Episode 5276

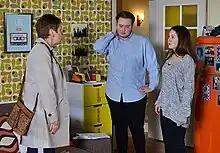
Alison Slater meets her transgender son Kyle Slater and Stacey Branning.

Episode 5276 of the BBC soap opera "EastEnders" was broadcast in the United Kingdom on BBC One on 3 May 2016, between 7:30pm and 8:00pm. It was written by Daran Little, directed by Sophie Lifschutz, and executively produced by Dominic Treadwell-Collins. The episode features the only appearance of the character Alison Slater, played by Denise Welch. The episode focuses on Alison meeting her transgender son Kyle Slater (Riley Carter Millington) for the first time since he transitioned from female to male, though Alison ultimately rejects her son. It also includes a "heartbreaking" scene between Sonia Fowler (Natalie Cassidy) and Dot Branning (June Brown) about the possibility of Sonia having breast cancer, which was praised as "fantastic" by "Inside Soap". The episode received a total viewership of 7,250,000 in the United Kingdom.